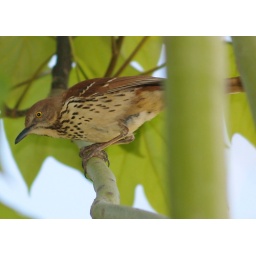
bird in tree